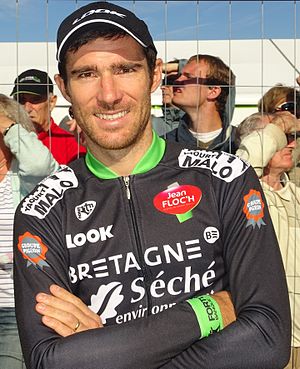
Romain Feillu
Romain Feillu er en fransk professionel cykelrytter.